Échillais

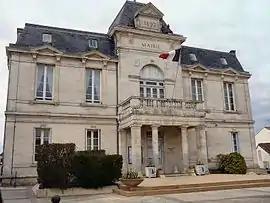
The town hall in Échillais

Échillais is a commune in the Charente-Maritime department in southwestern France.